Margaret Weis

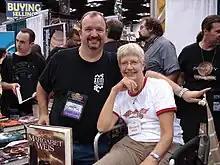
Margaret Weis (seated) with Tracy Hickman at Gen Con Indy 2008

In 1983, Weis applied for a job as a game editor at TSR, Inc. that she saw advertised in "Publishers Weekly". TSR turned her down for that position, but hired her as a book editor. She stayed in the book division, leaving the company as an independent author in 1986.